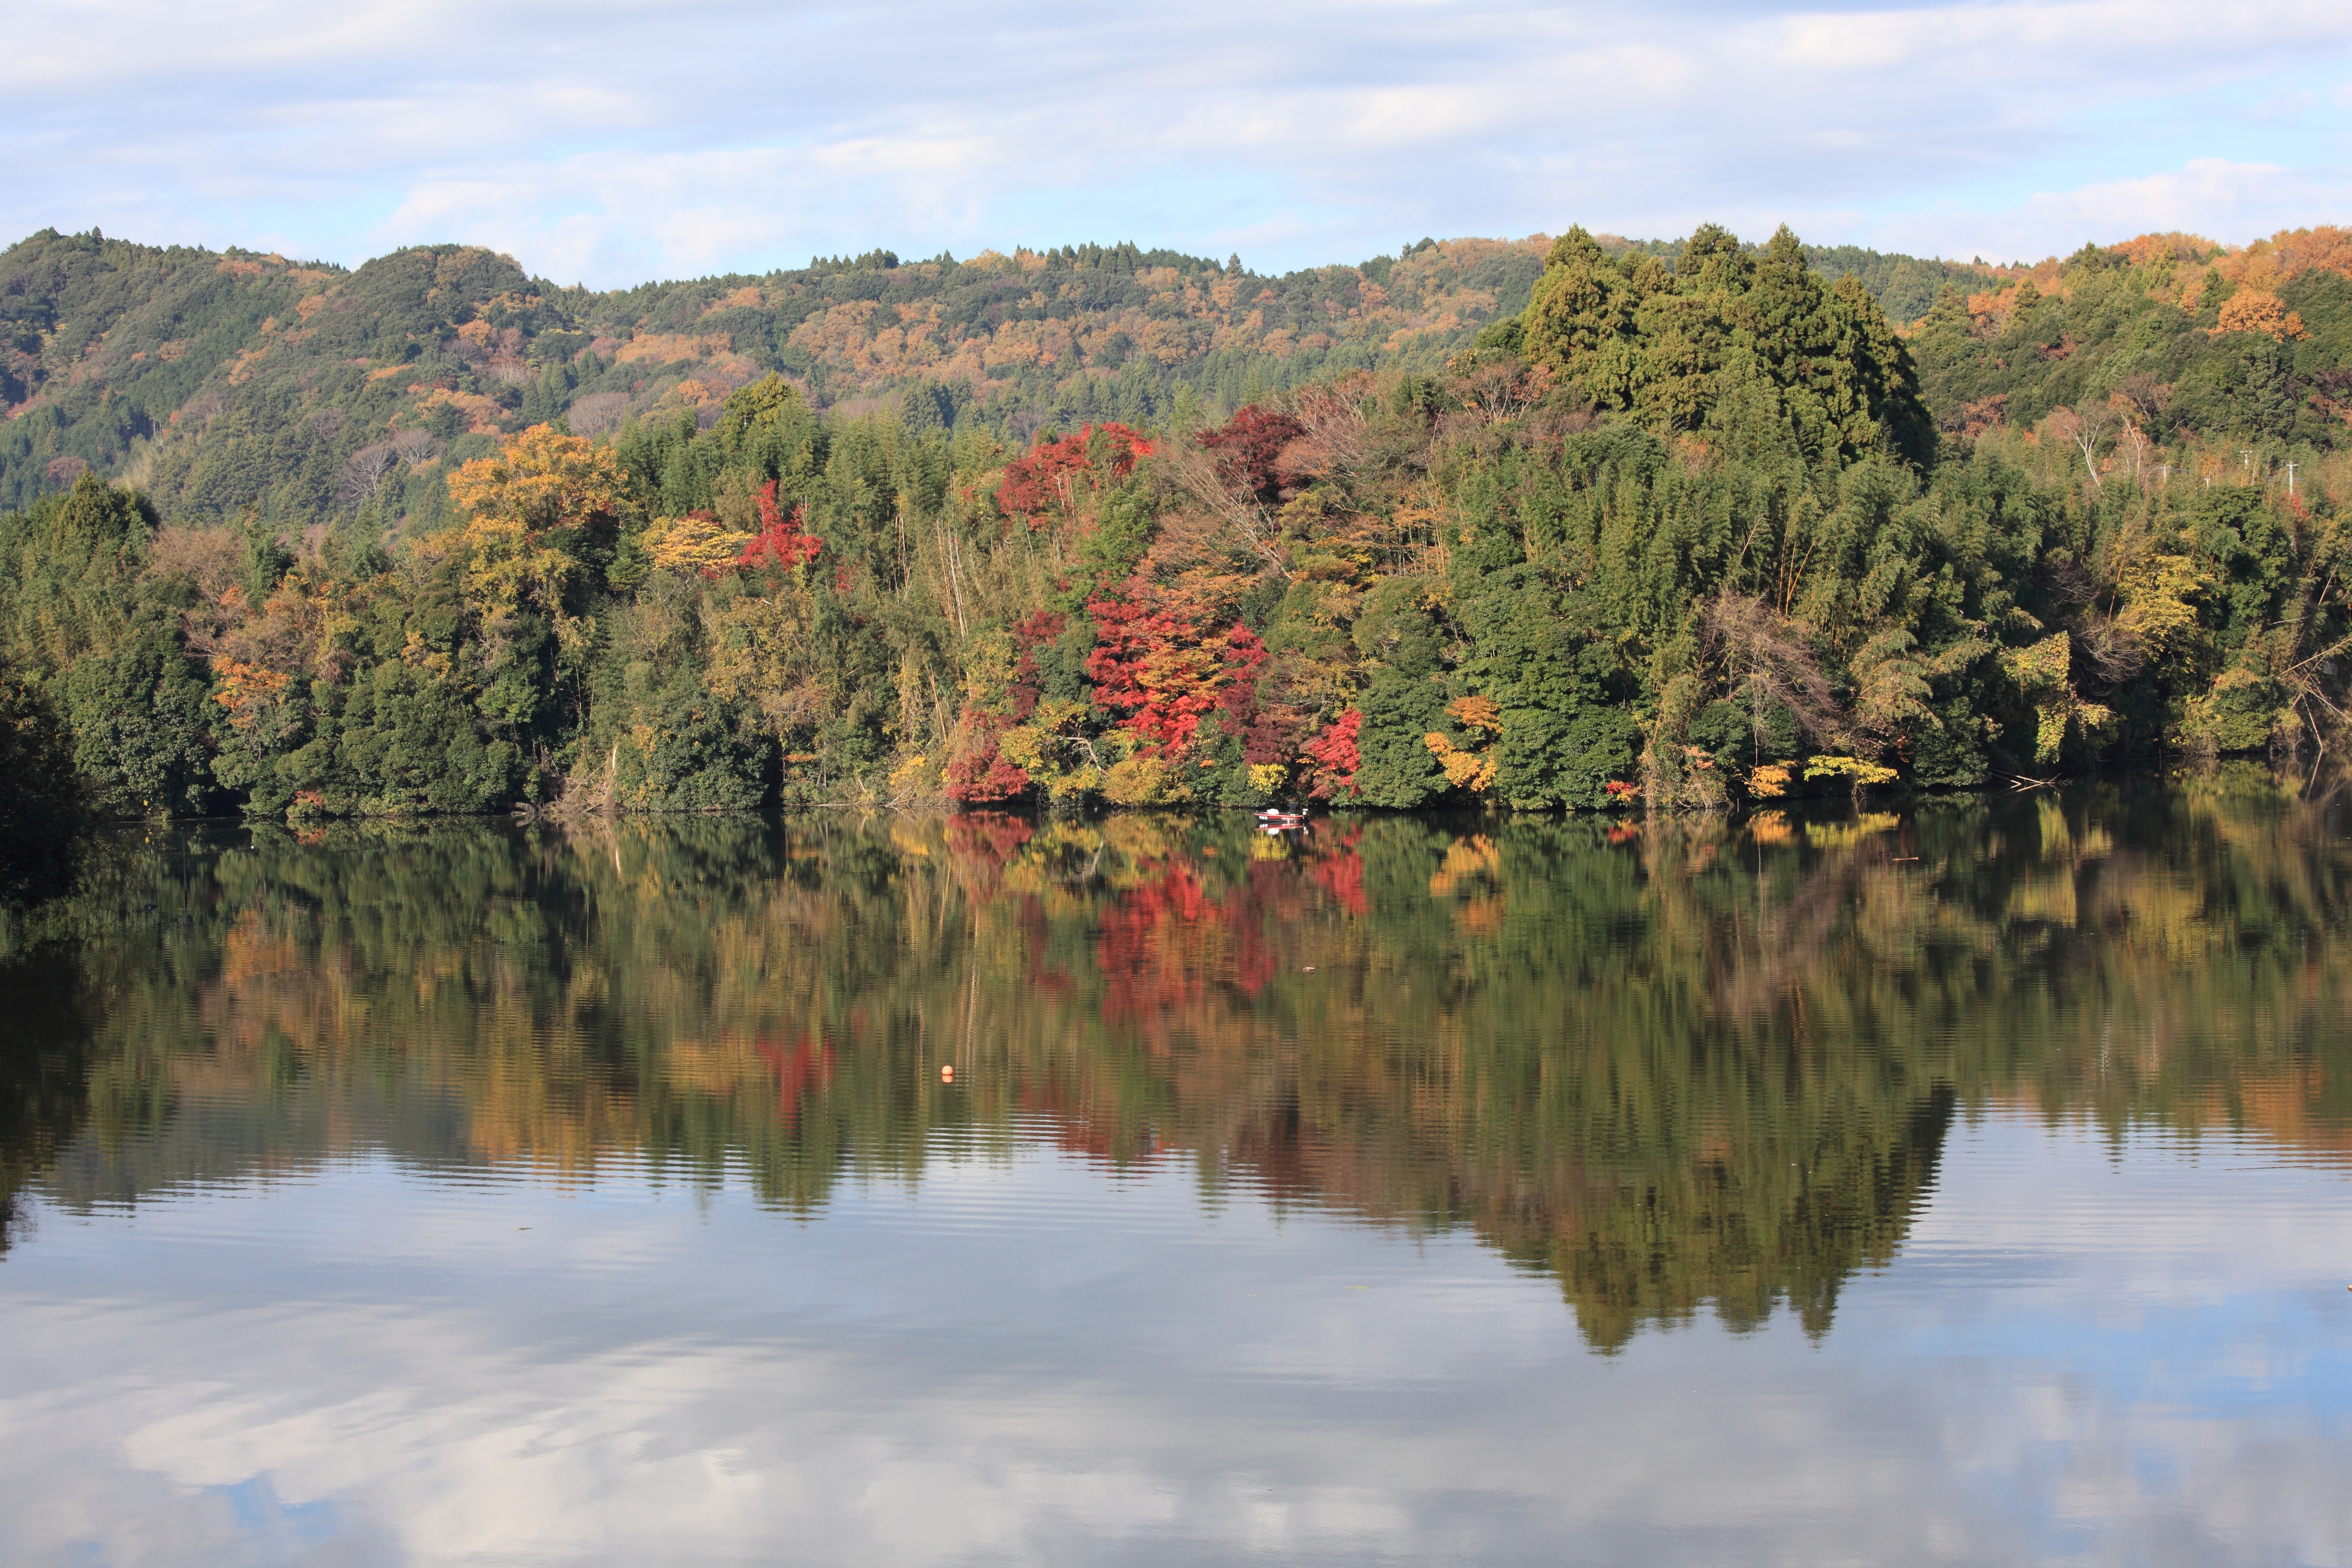
landscape, tree, water, nature, wilderness, mountain, plant, leaf, flower, lake, river, pond, reflection, high, autumn, reservoir, season, 5d, hires, loch, markii, ecosystem, hi, res, resolution, woody plant